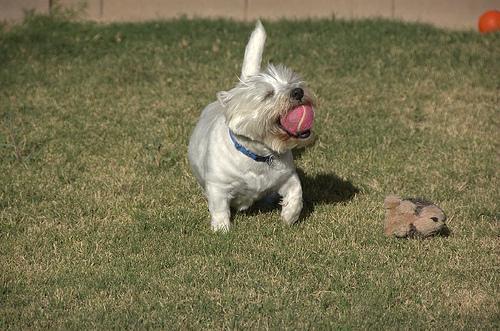
West_Highland_white_terrier